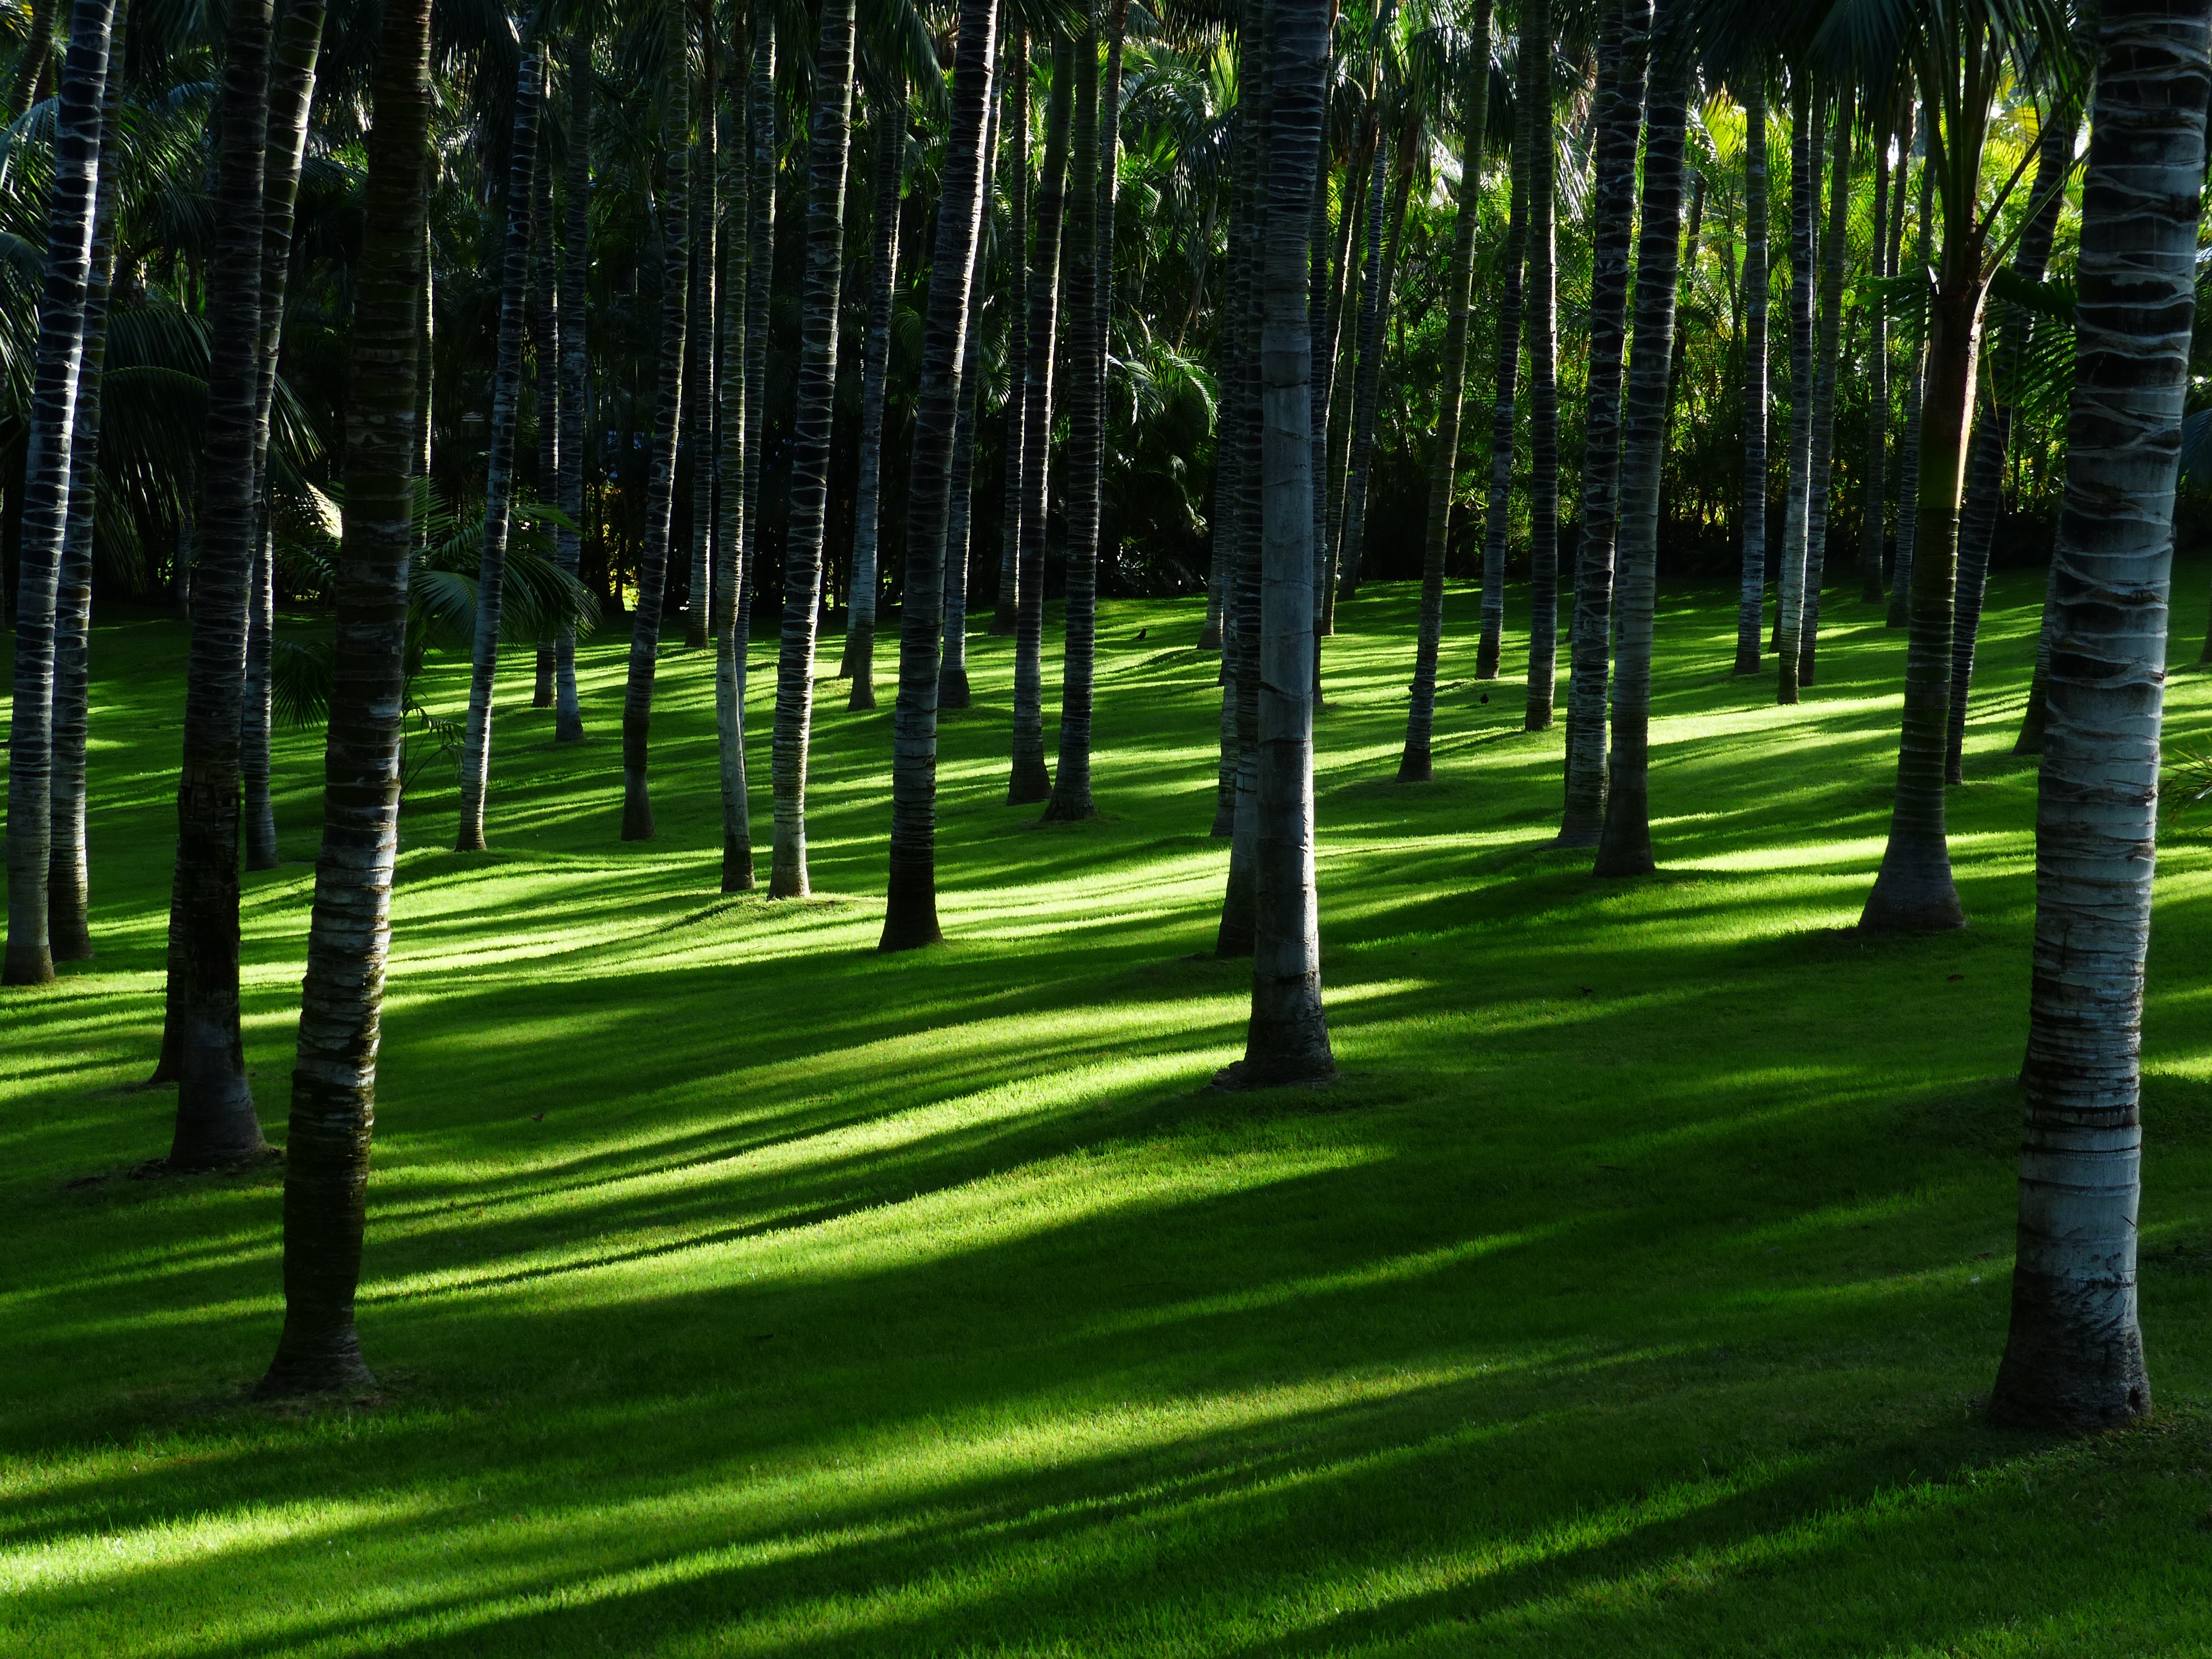
tree, nature, forest, grass, plant, field, lawn, meadow, sunlight, leaf, green, botany, trees, shadows, woodland, habitat, ecosystem, natural environment, woody plant, arecales